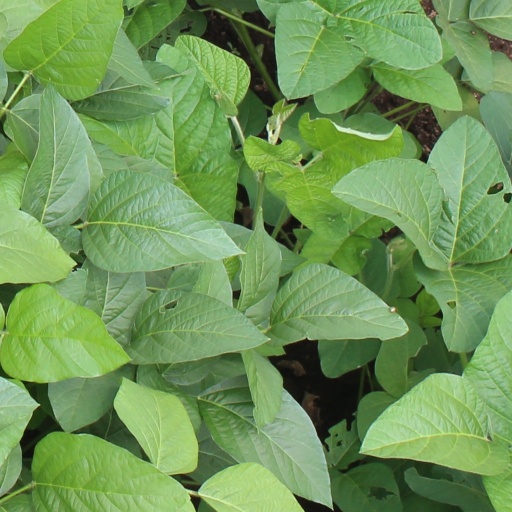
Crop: soybean